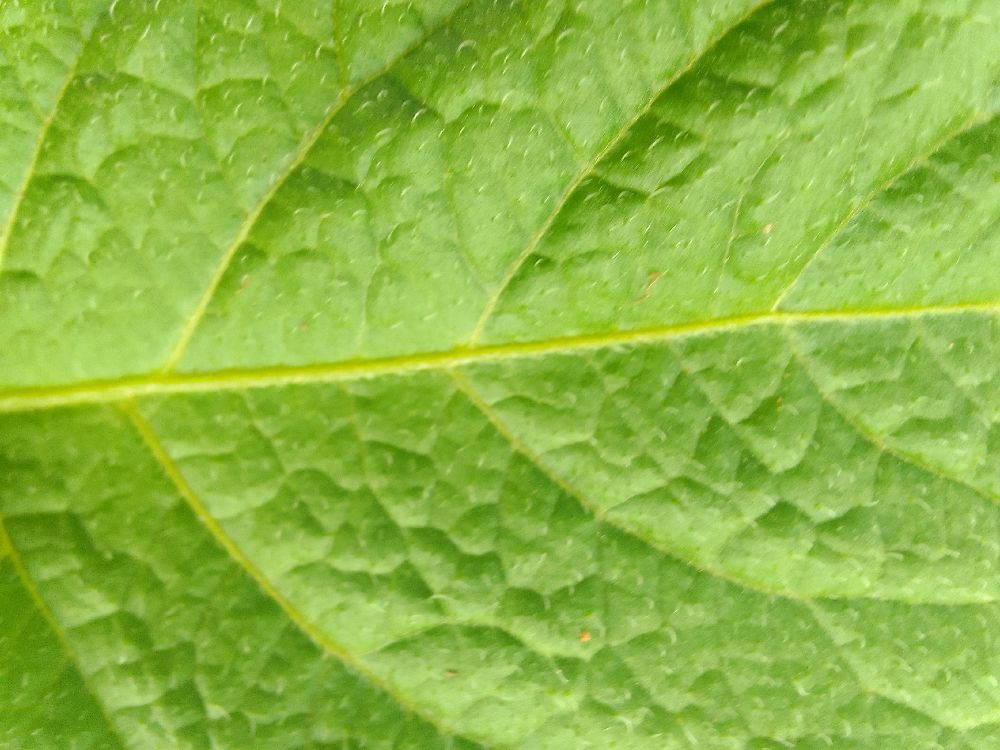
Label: Healthy